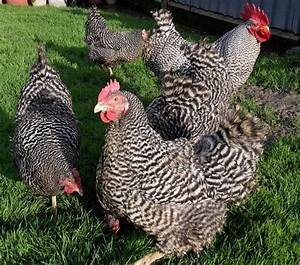
Label: gallina